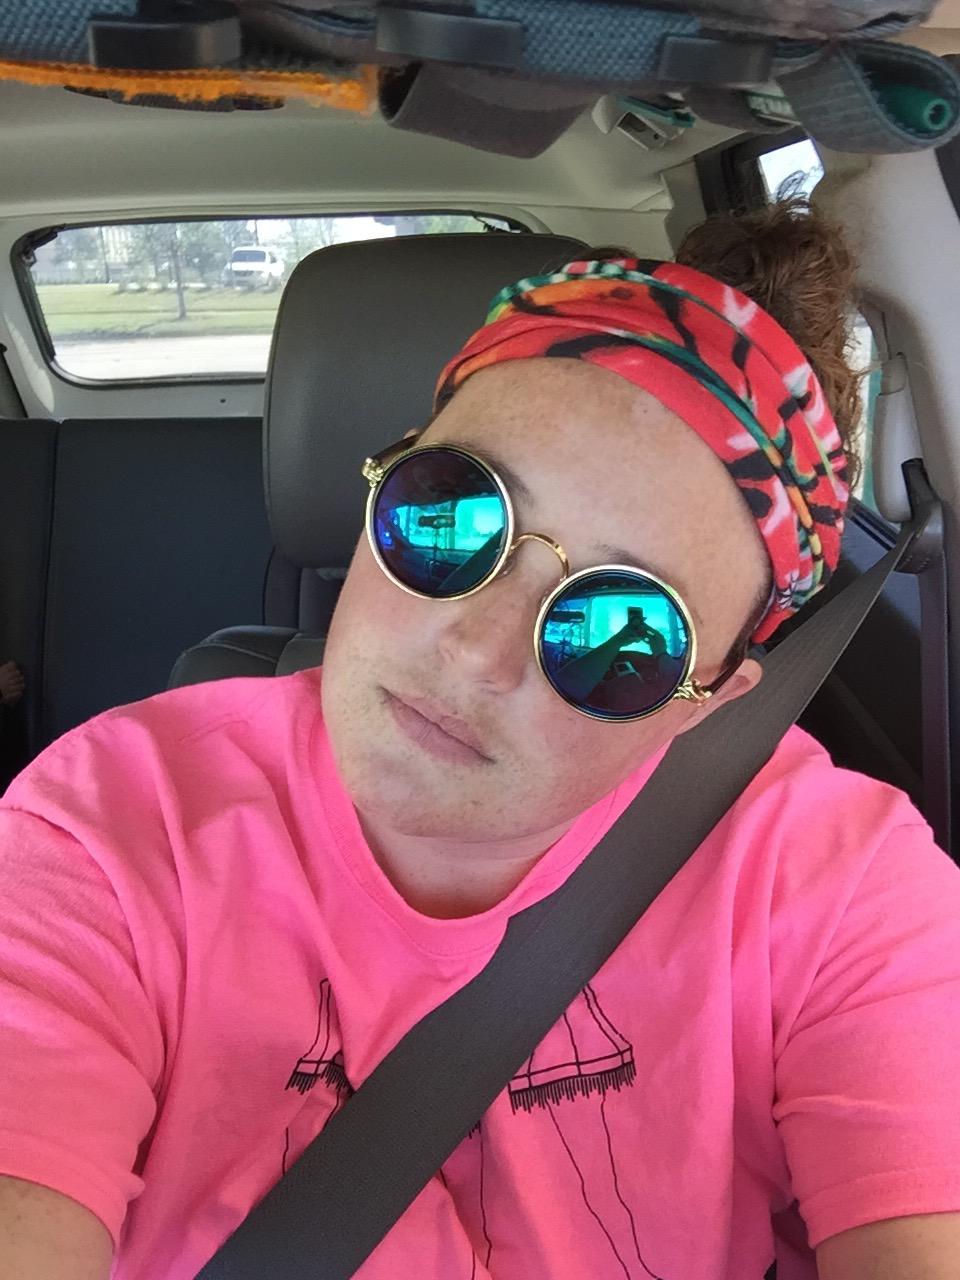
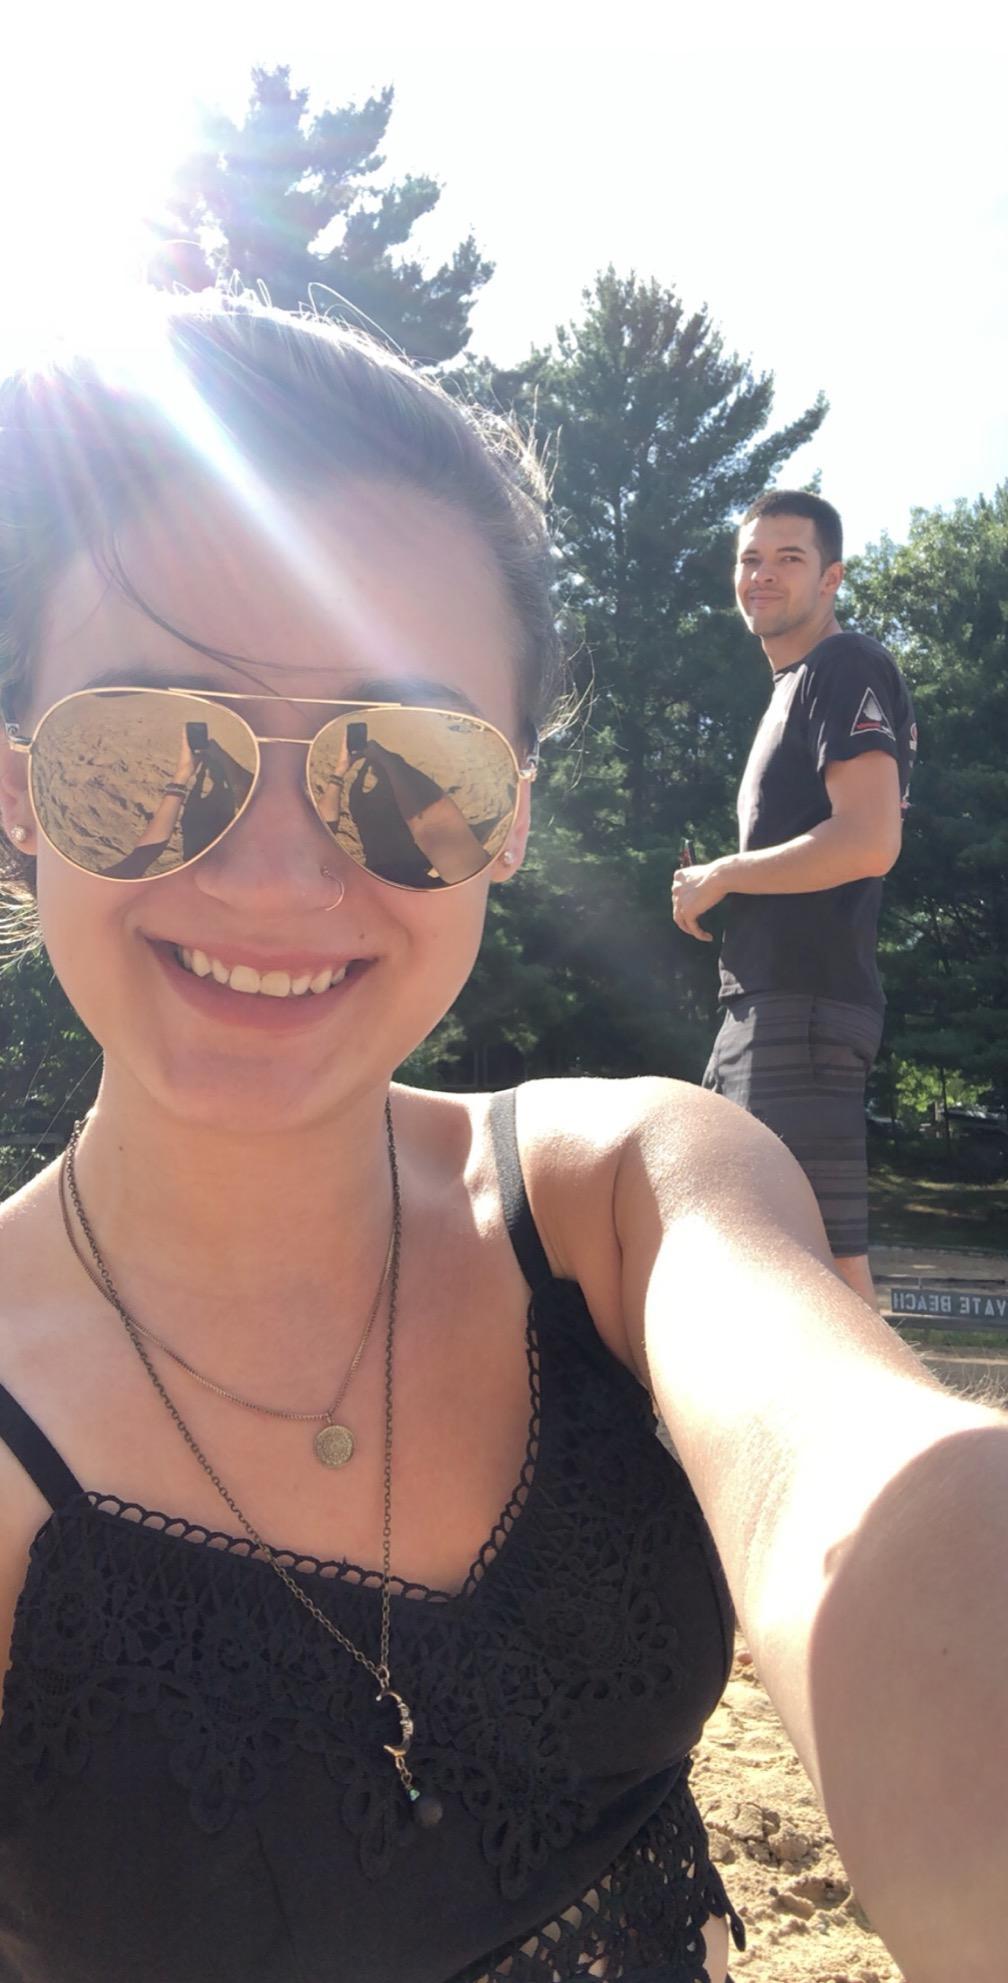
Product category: accessories_sunglasses
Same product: no